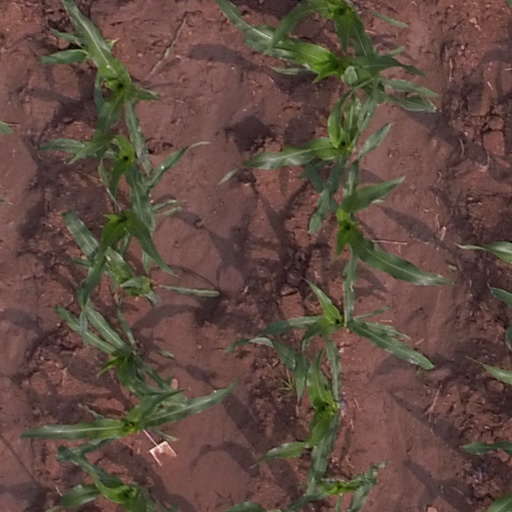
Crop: maize; corn